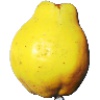
Label: quince